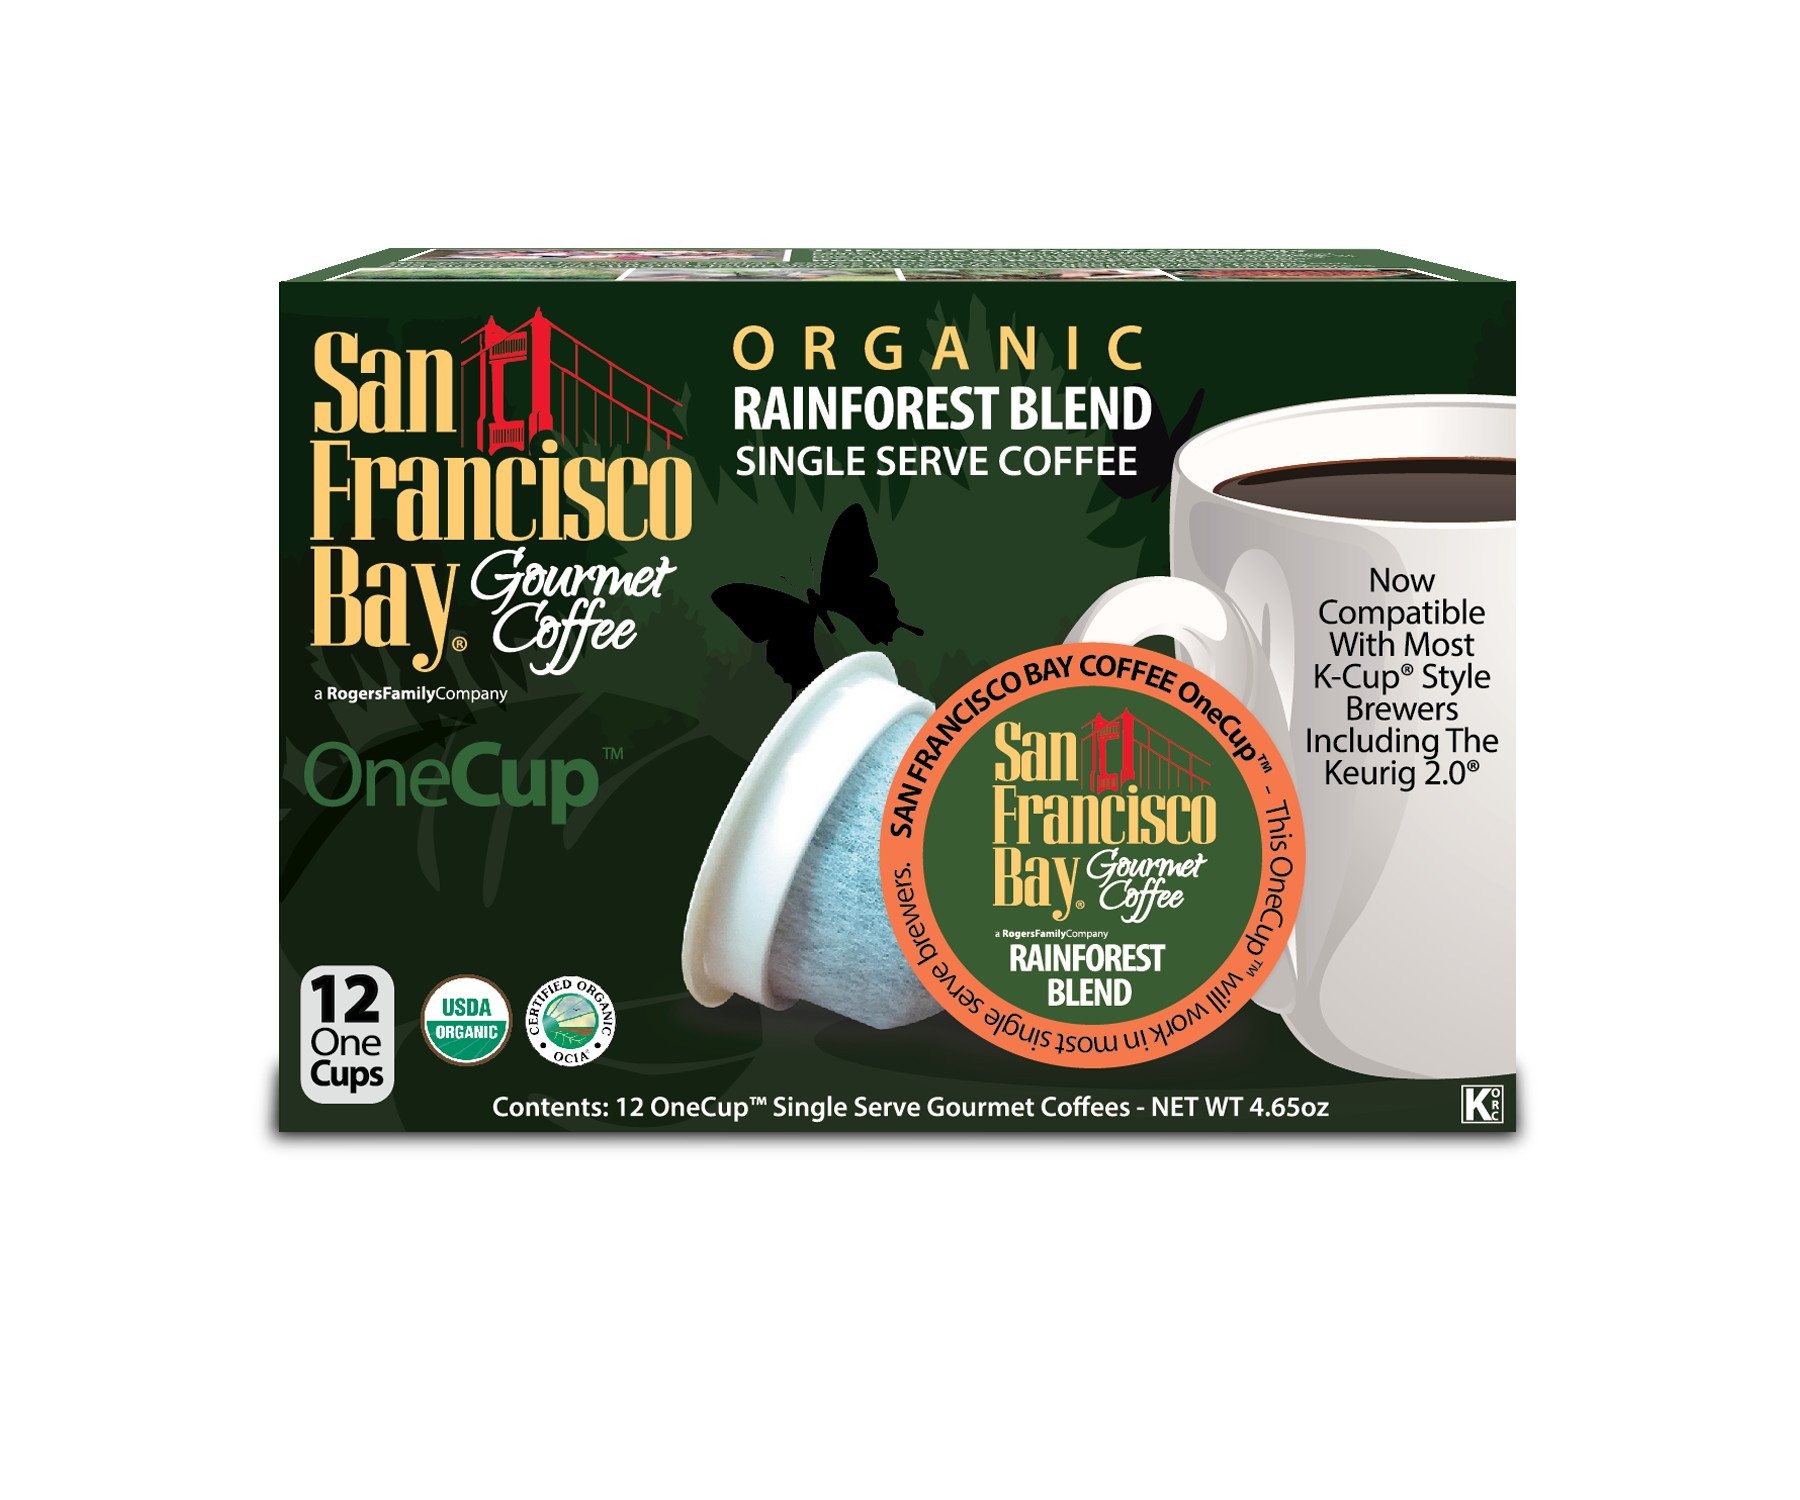
Item Name: San Francisco Bay Coffee OneCup, Organic Rainforest Blend, 12 Count
Bullet Point 1: Blend of Rainforest-grown coffee that produces a smooth, yet full-bodied taste with lively acidic notes
Bullet Point 2: Compatible with Keurig K-Cup brewers and other single serve brewers, not compatible with Keurig Vue or Rivo
Bullet Point 3: The better choice for your single serve coffee
Bullet Point 4: Grown responsibly and Fairly Traded, and inspected repeatedly before, during and after roasting
Bullet Point 5: Now you can use any 1.0 cup in your 2.0 brewer
Value: 12.0
Unit: Count

Price: 12.29